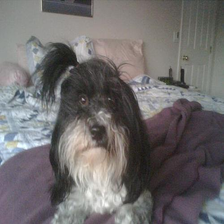
Species: dog
Breed: havanese